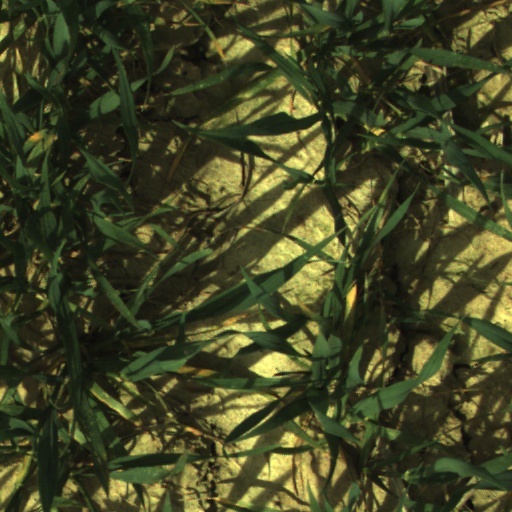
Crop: wheat